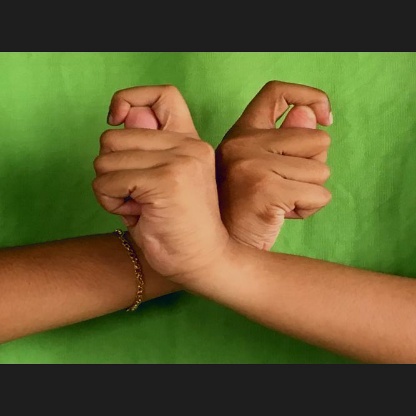
Mudra: Berunda